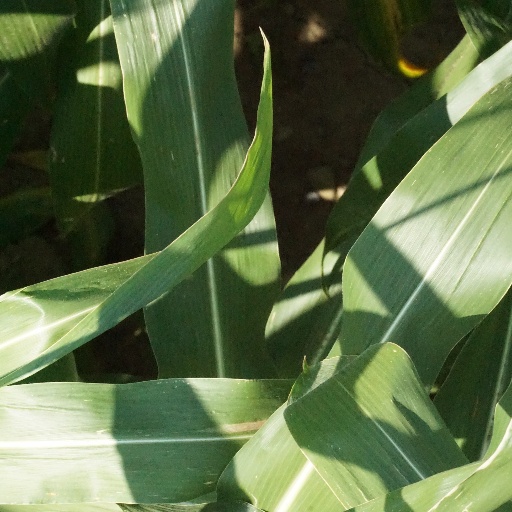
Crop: maize; corn